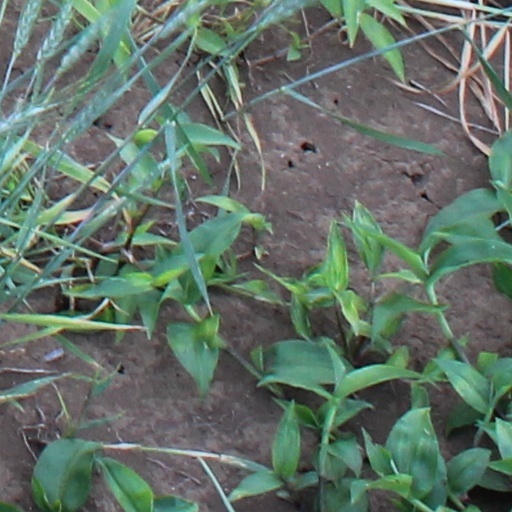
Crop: wheat